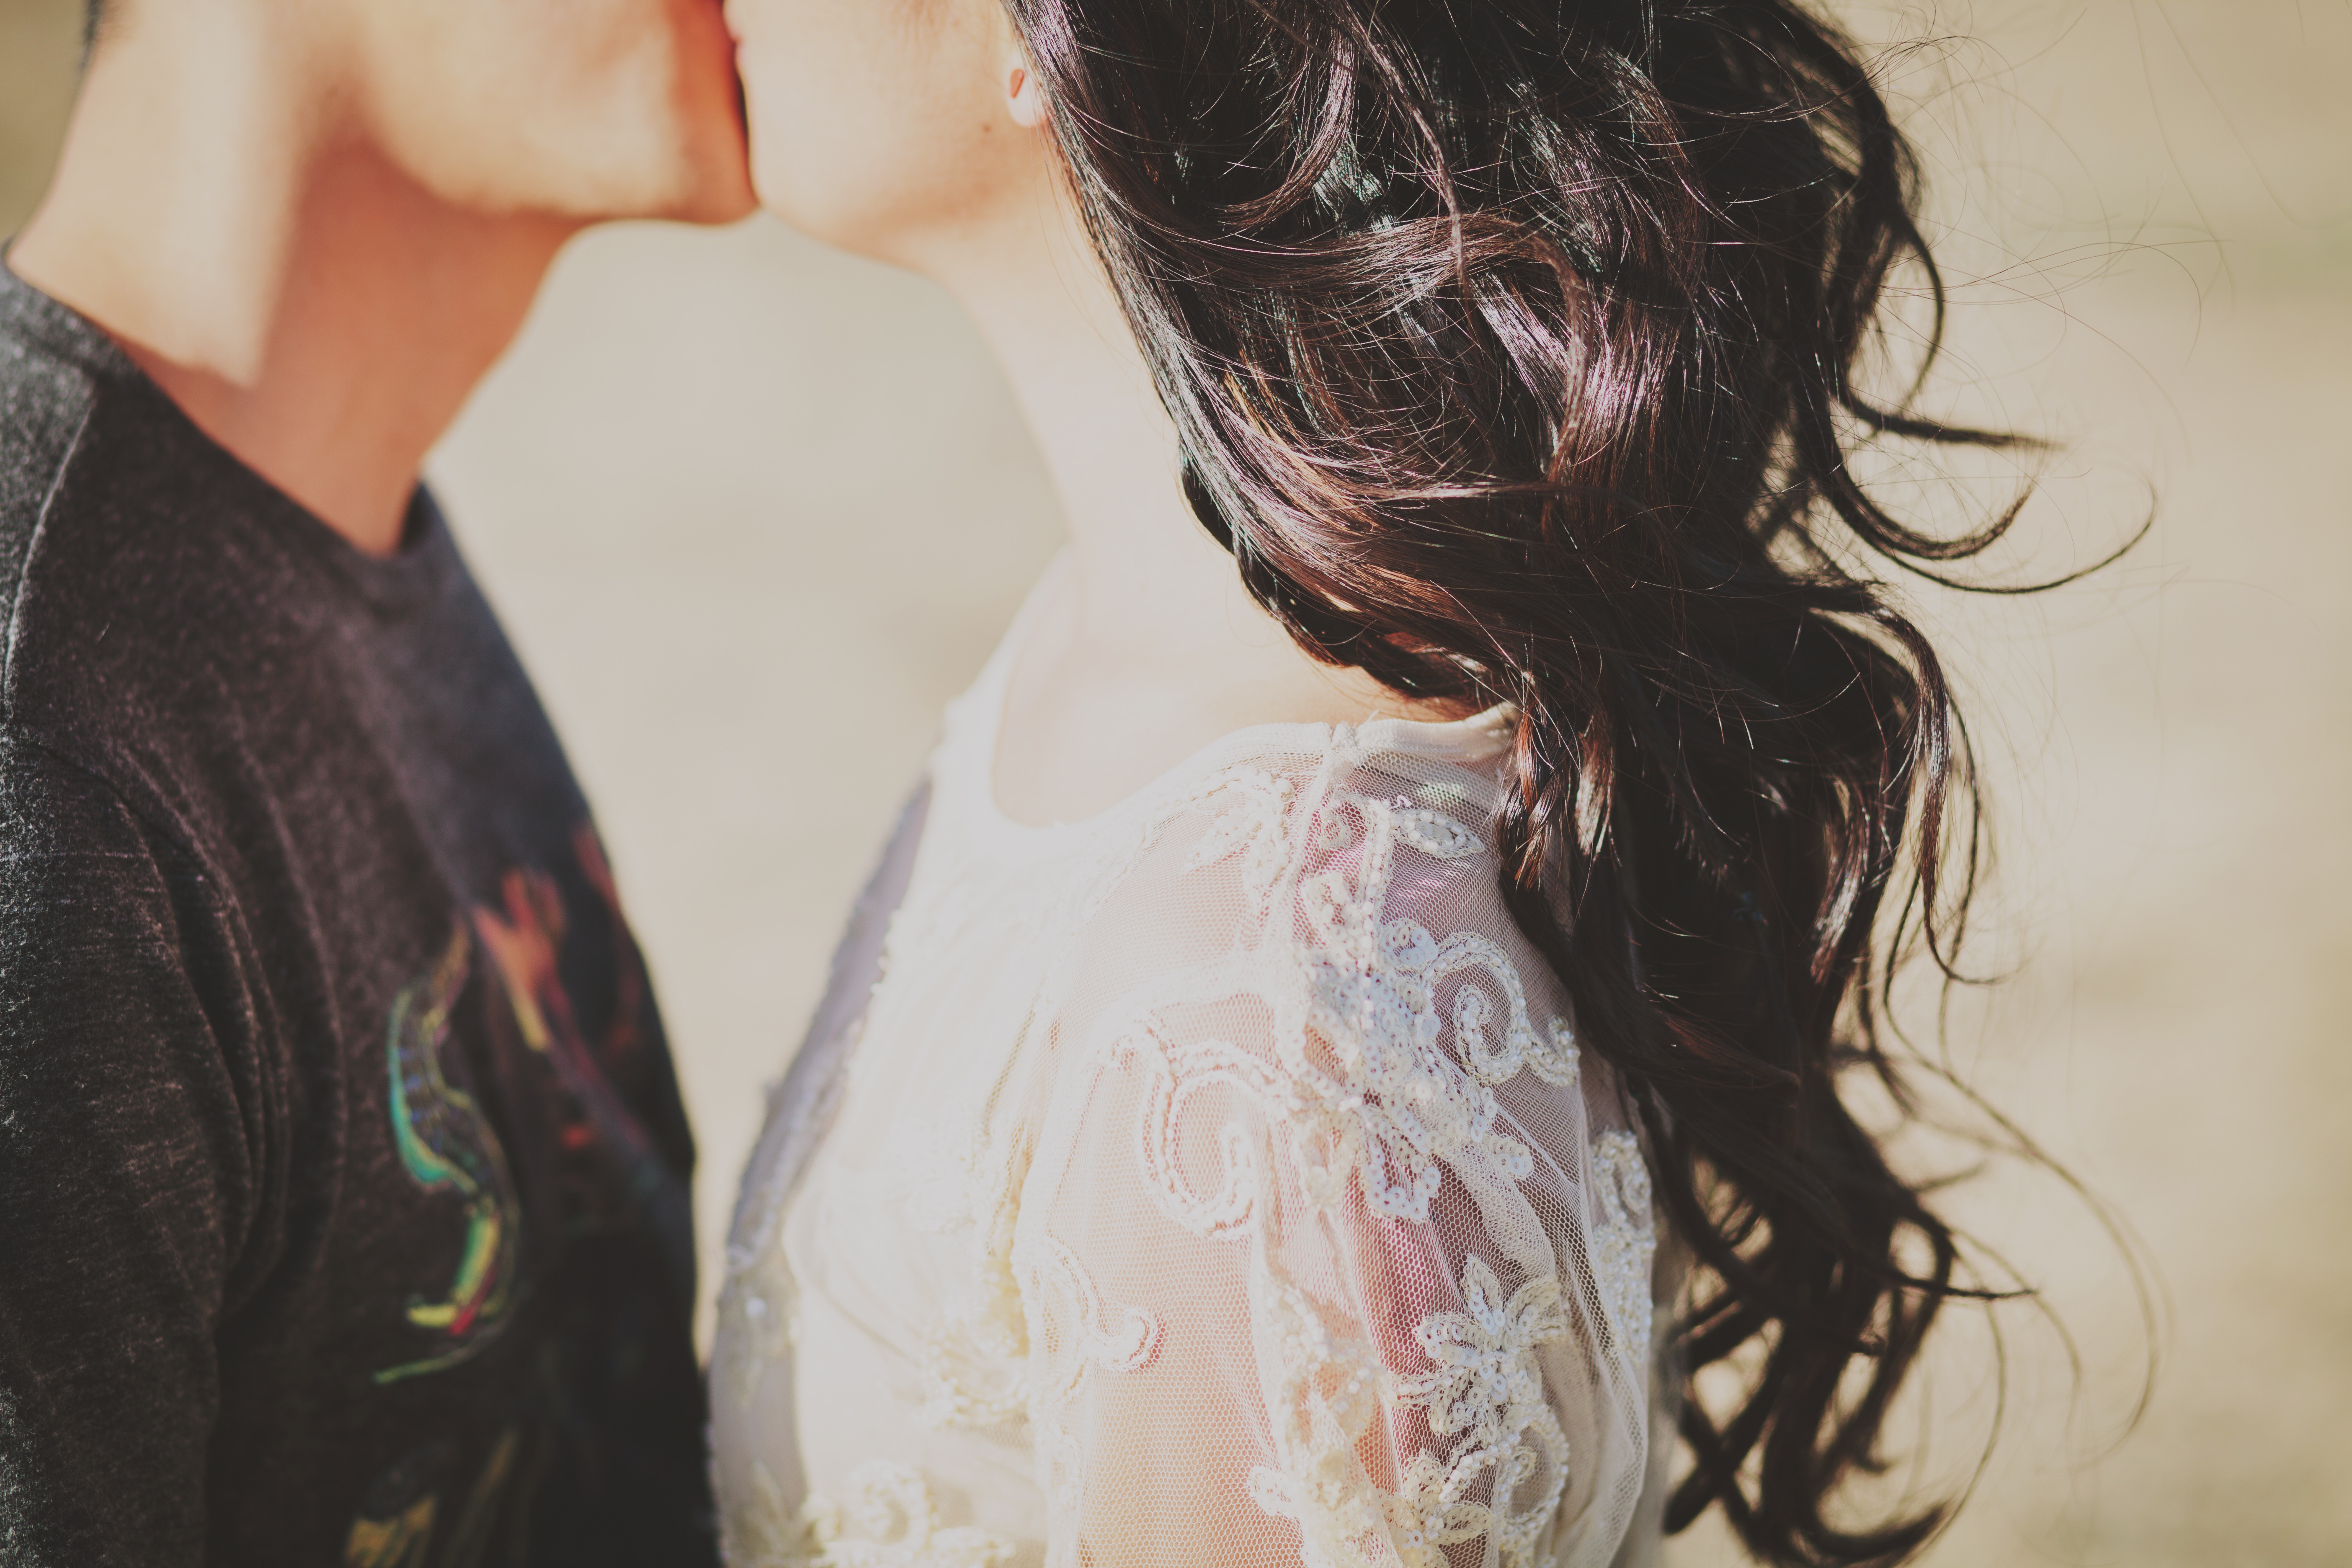
girl, woman, hair, love, portrait, color, kiss, couple, fashion, lady, lifestyle, bride, hairstyle, kissing, dress, beauty